Leon Brittan

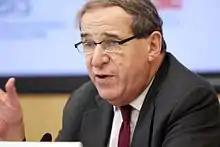
Lord Brittan as the Prime Minister's Representative for Trade in 2011

Brittan was knighted in the 1989 New Years Honours List. He was made European Commissioner for Competition at the European Commission early in 1989, resigning as an MP to take the position. He accepted the post reluctantly, as it meant giving up his British parliamentary ambitions. Margaret Thatcher appointed Brittan to the Commission as a replacement for Lord Cockfield, whose pro-European enthusiasm she disapproved of; however, in doing so she had overlooked Brittan's own record as a supporter of the European Union and subsequently found his views and policies at odds with those she had expected from him. Brittan passed the merger regulation in 1989, which enabled him to ban the ATR/De Havilland planned merger in 1991.